Mylopotas

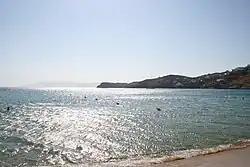
Mylopotas beach

Mylopotas is a small settlement located on the Greek island of Ios. Although the population of Mylopotas is just 151 people (2021), during the summer season many tourists visit Mylopotas to enjoy the beach and stay in one of the resorts nearby. Also in Mylopotas there are many night clubs and a lot of young tourists pass their time there.